Menno van Coehoorn

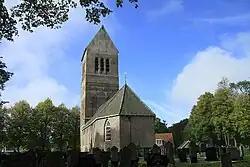
Van Coehoorn's burial place in Wijckel

In recognition of his service, Van Coehoorn was promoted Lieutenant General and appointed Ingenieur Generaal der Fortificatiën (Inspector General of Fortifications) and General of Artillery. His brother Gideon replaced him as Colonel of the Nassau Friesland Regiment, while Van Coehoorn himself transferred to a Holland regiment; this increased his influence, since he now reported to William, rather than the Frisian Stadholder Hendrik Casimir.